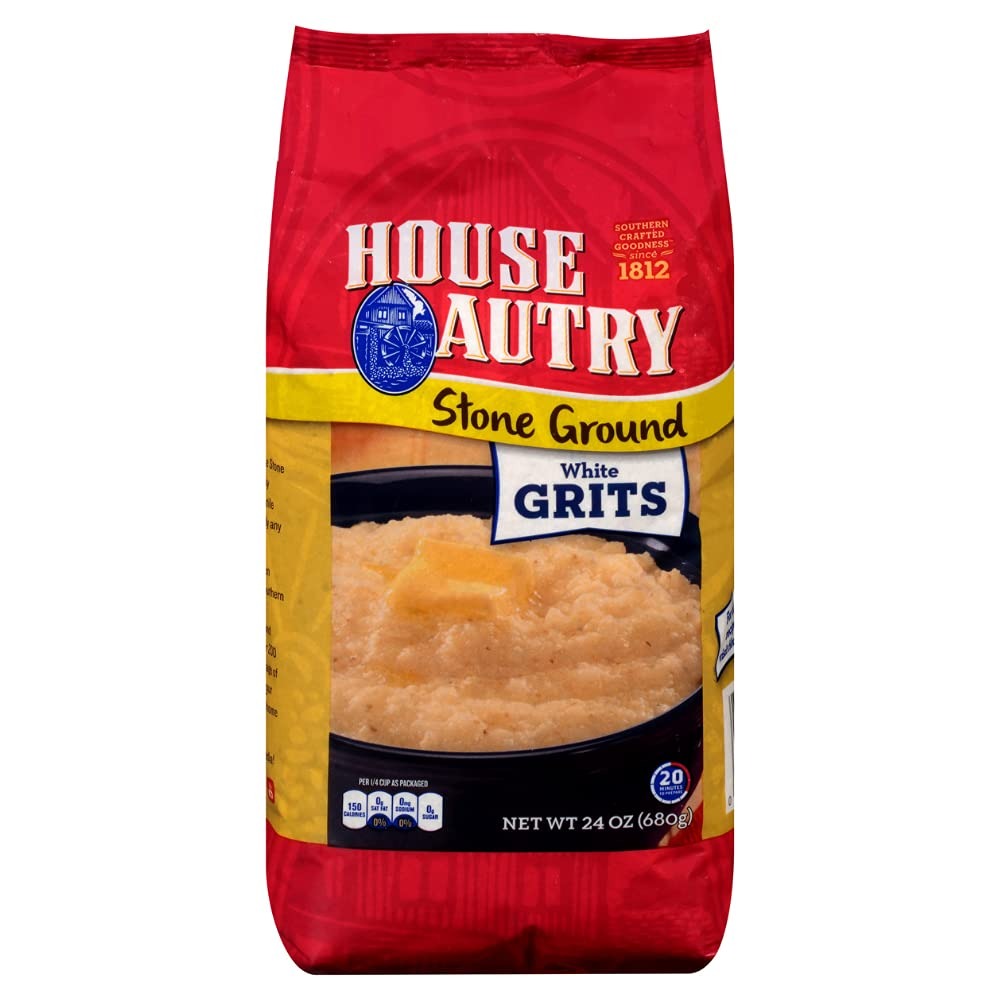
Item Name: Stone Ground White Grits - 6Pk
Bullet Point: Kosher, Country of Origin: United States
Product Description: Your mornings just got a little easier with the true Southern taste of our home-made stone ground grits.
Value: 144.0
Unit: Ounce

Price: 50.22